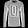
Label: Pullover